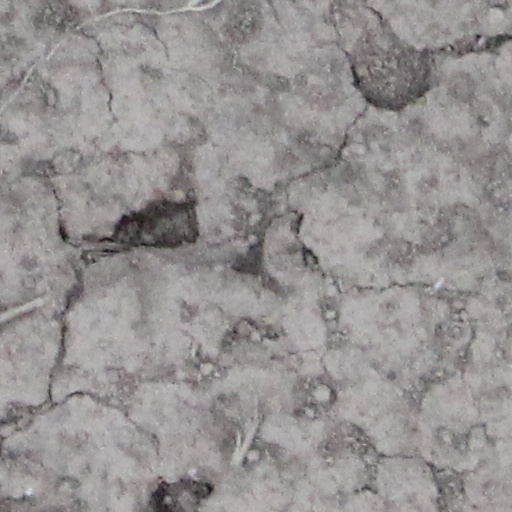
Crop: wheat